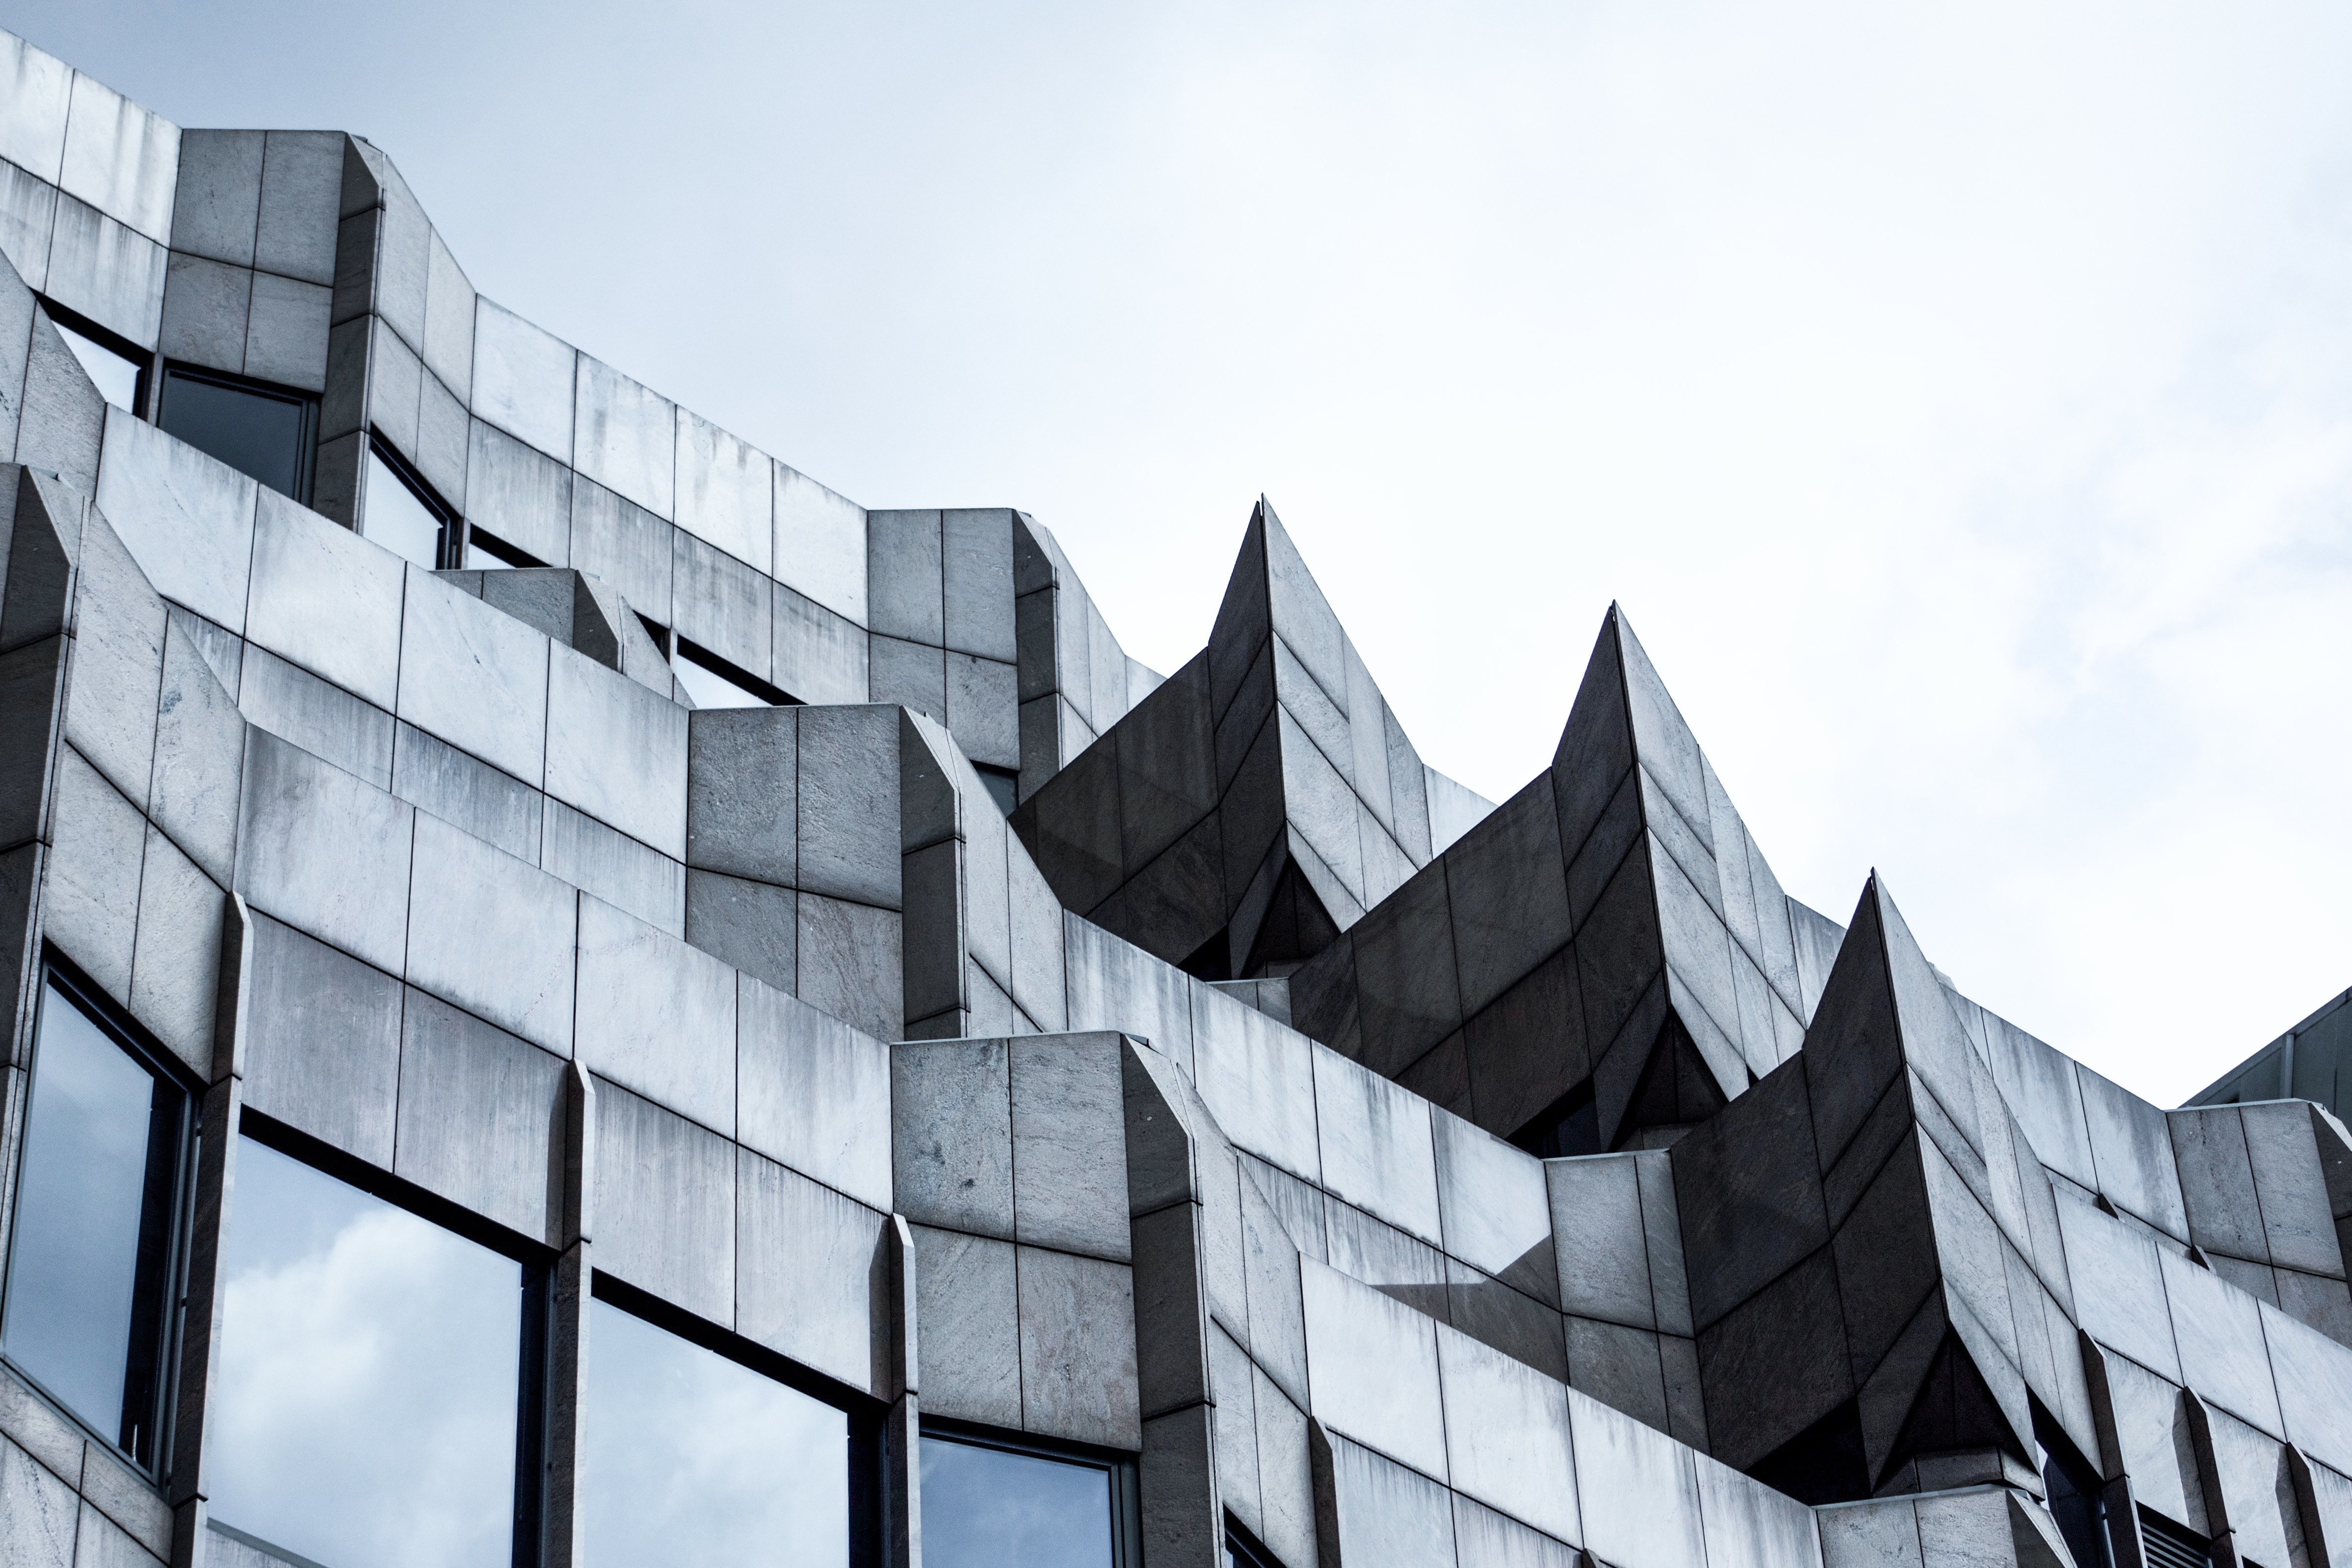
architecture, structure, window, city, skyscraper, reflection, landmark, facade, blue, stadium, concrete, tower block, jagged building, grey, urban area